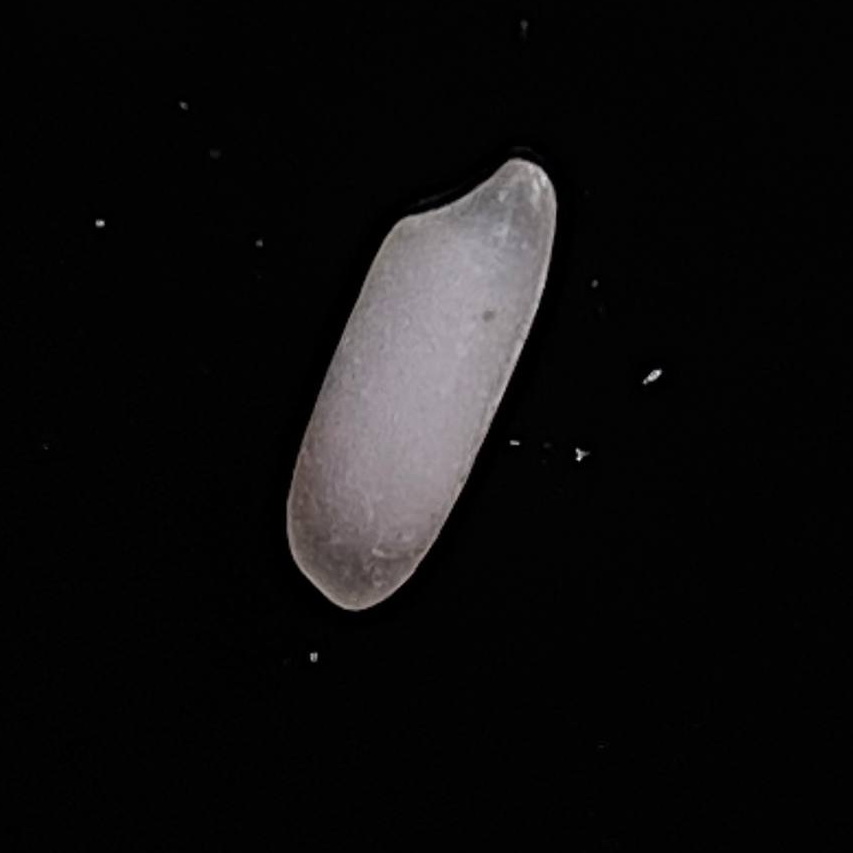
Rice variety: BR29